7th Battalion, Lancashire Fusiliers

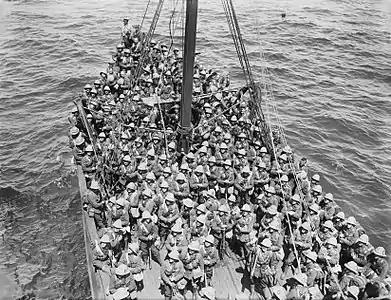
A boat carrying men of 125th (Lancashire Fusiliers) Brigade ashore at Cape Helles, May 1915. Photo by Ernest Brooks

After a period spent in the canal defences, the battalion embarked on SS "Nile" at Alexandria between 1 and 6 May 1915 for the Gallipoli Peninsula and disembarked at 'W' Beach at Cape Helles, where Allied troops had landed a few days earlier. The Lancashire Fusilier Brigade was the first part of the division to go into action, temporarily attached to the 29th Division for the Second Battle of Krithia on 6 May. The 1/7th supported an attack by the 1/6th Bn and the following day moved forward through the captured line, but was forced to retire after two attempts to take Gurkha Bluff. The battalion was relieved at sundown.